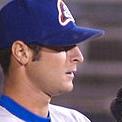
Age: 21